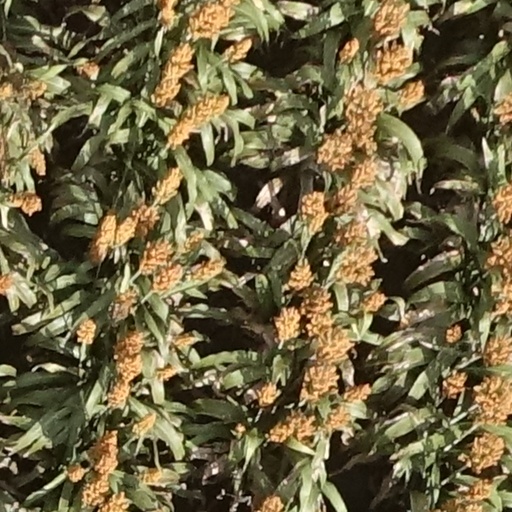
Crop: sorghum